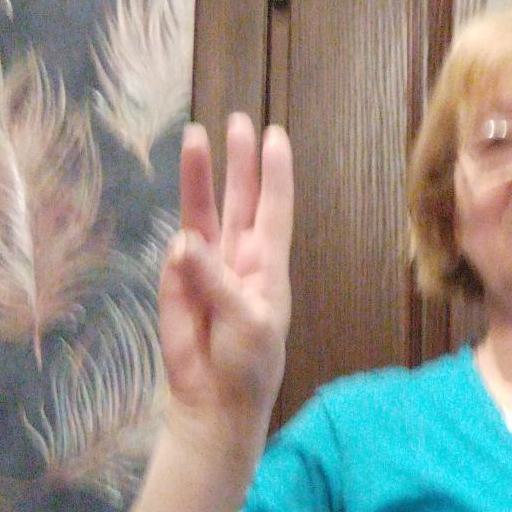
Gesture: three